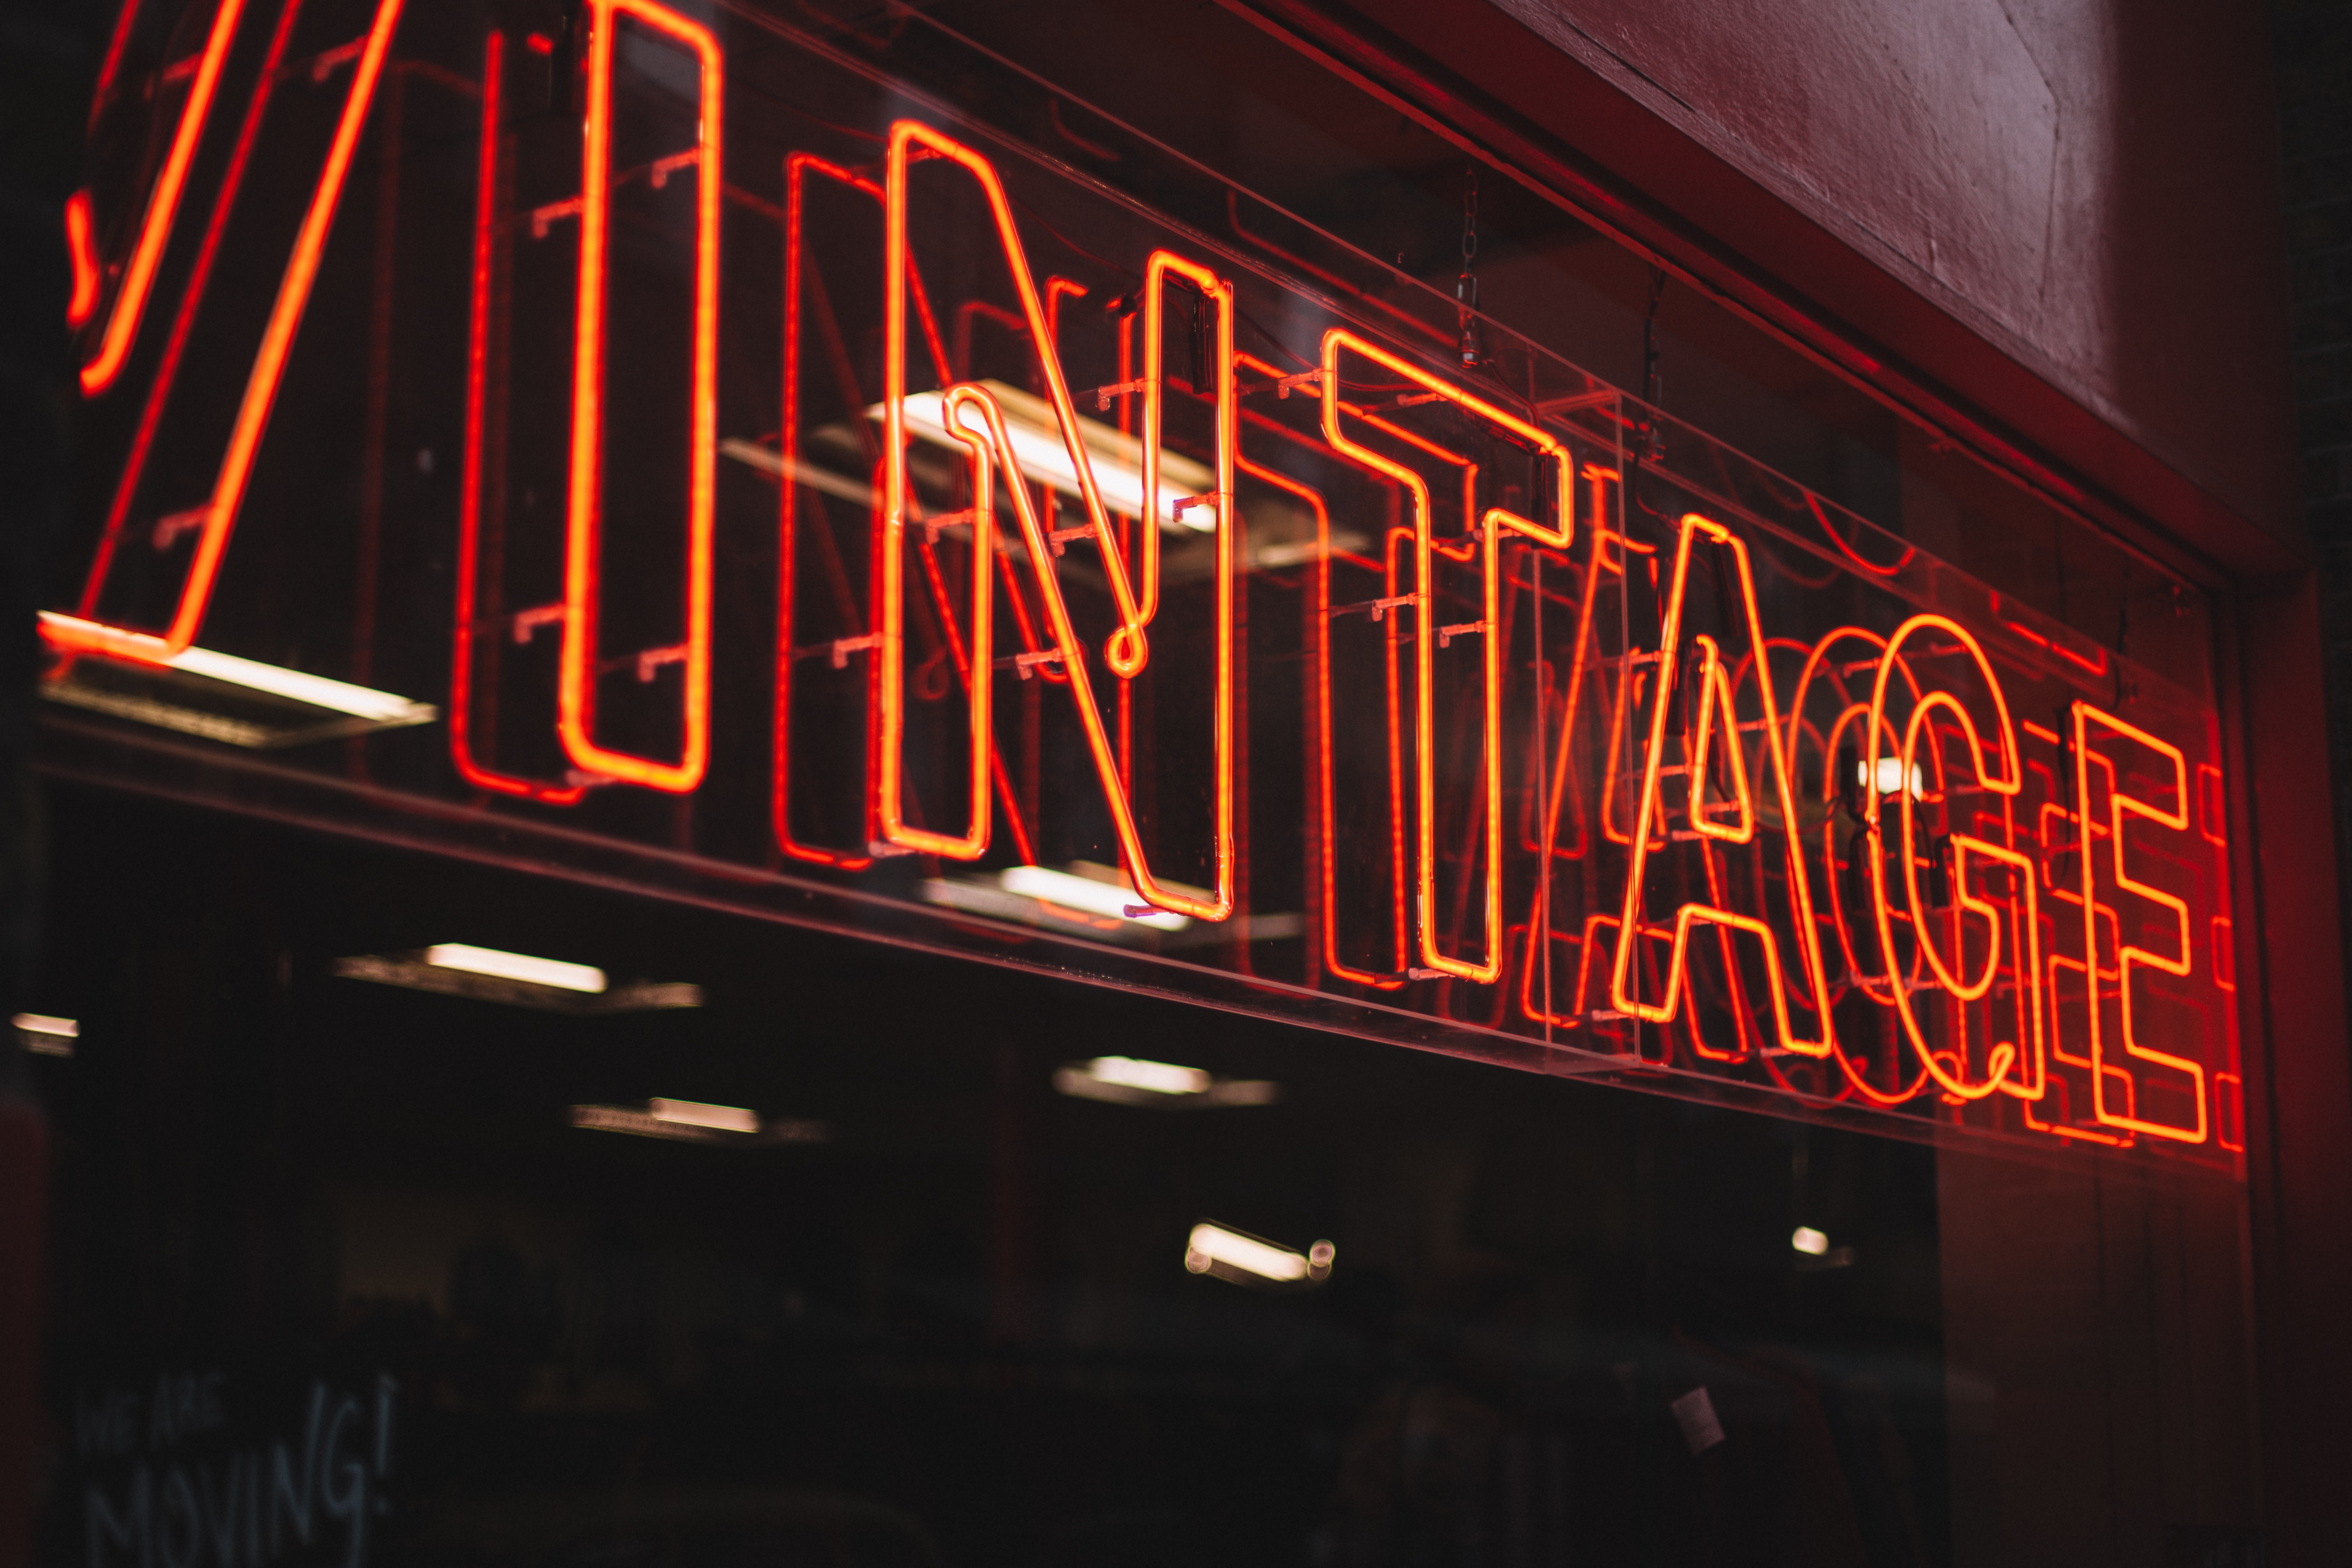
electronic signage, neon sign, neon, light, red, signage, lighting, font, line, night, architecture, metal